German Brazilians

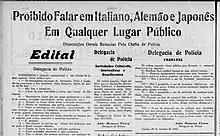
"It is forbidden to speak Italian, German and Japanese in any public place."

Not only the people of German origin were considered "alien": almost all descendants of immigrants, in some degree, were "non-assimilated", in the opinion of Bethlem and other participants in the campaign. However, evidence of greater resistance to "abrasileiramento" (Brazilianization) was found in those areas considered "redoubts of Germanism", a situation considered risky to the cultural, racial and territorial integrity of the nation. One of the areas considered "non-patriotic" was the Vale do Itajaí, where the population was composed mostly of Germans, Italians and Poles. Following the establishment of the Brazilian Estado Novo in 1937, the Vale do Itajaí was viewed in the eyes of the dominant national ideology as a place of "strange customs full of non-national Brazilians, contaminated by ideals of a nation that collapsed Brazil, a place of disintegration of national spirit". During this period of nationalization, the Germans were considered the most "alien", the Italians closest to the Brazilians, and the Poles in an intermediary position, but none of them were seen as unequivocally Brazilian. The fear of secession was not a novelty in regard to the definition of the Brazilian nation-state: long before 1939, Brazilian nationalists feared the collapse of the South, considering it "too Germanized". Many members of the Brazilian army participated during this process, such as Nogueira: